Craignish Castle

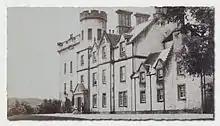
19th-century photo of Craignish, showing the tower house (on the left) with the later additions

The present castle was built in the 16th century as a tower house, and measures 12.7 by 10.2 metres (42 by 33 ft). It is said to have withstood a siege of six weeks by Colkitto MacDonald. In 1510, Ranald MacCallum was made hereditary keeper of Craignish Castle.